Describe the emotion expressed in this image:  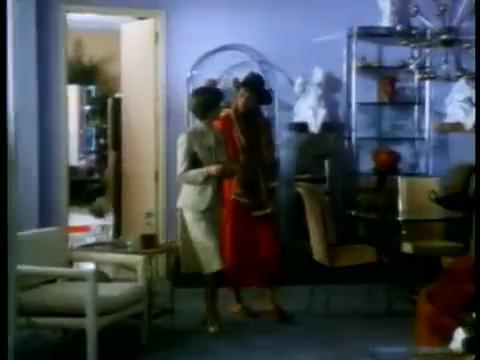
This person displays Suffering, valence and arousal with low intensity.